Nyayavidhi

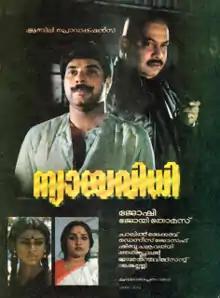
Poster designed by Gayathri Ashokan

Nyayavidhi is a 1986 Indian Malayalam-language film, directed by Joshiy and produced by Joy Thomas. It stars Mammootty, Shobhana, Sukumaran, and Lalu Alex. The film has a musical score by M. K. Arjunan.